Medina Province (Saudi Arabia)

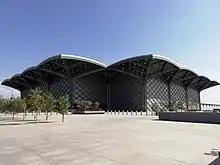
Haramain high-speed railway station at Medina

The bus transport system in Medina was established in 2012 by the MMDA and is operated by SAPTCO. The newly established bus system includes 10 lines connecting different regions of the city to Masjid an-Nabawi and the downtown area, and serves around 20,000 passengers on a daily basis. In 2017, the MMDA launched the Madinah Sightseeing Bus service. Open top buses take passengers on sightseeing trips throughout the day with two lines and 11 destinations, including Masjid an-Nabawi, Quba'a Mosque and Masjid al-Qiblatayn and offers audio tour guidance with eight different languages. By the end of 2019, the MMDA announced its plan to expand the bus network with 15 BRT lines. The project was set to be done in 2023. In 2015, the MMDA announced a three-line metro project in extension to the public transportation master plan in Medina.